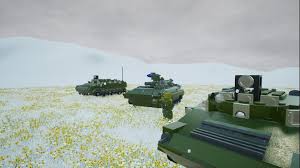
Label: BMP